123rd Airlift Wing

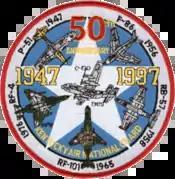
123rd Airlift Wing – 50th Anniversary Emblem

In its BRAC 2005 Recommendations, DoD recommended that Berry Field Air National Guard Base, Nashville, Tennessee, be realigned. This recommendation would distribute the C-130H Hercules aircraft of the 118th Airlift Wing (ANG) to the 123rd Airlift Wing (ANG), Louisville Air National Guard Base at Louisville Airport (four aircraft) and another installation. Military judgment was the predominant factor in this recommendation—this realignment would create one right-sized squadron at Louisville (79) and would retain experienced ANG personnel.